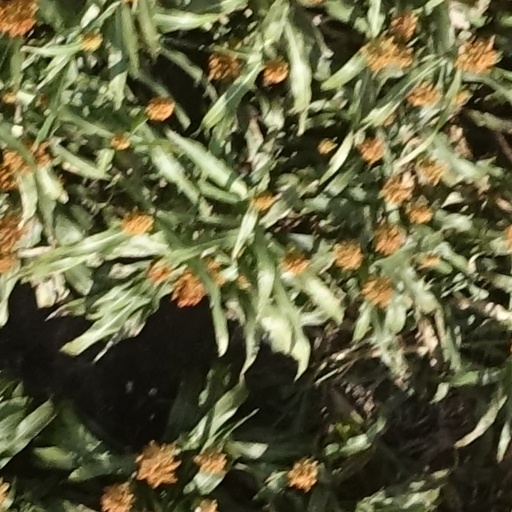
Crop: sorghum